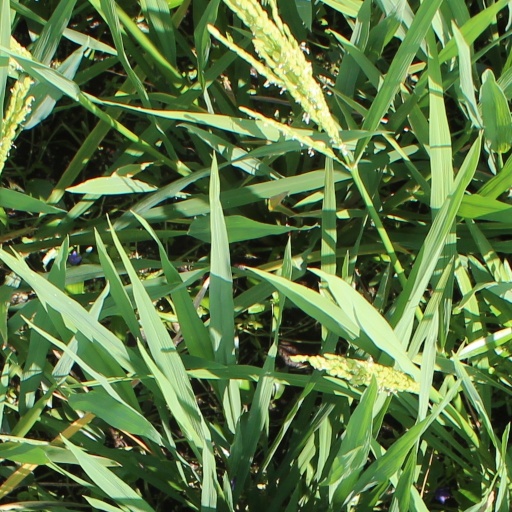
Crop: rice